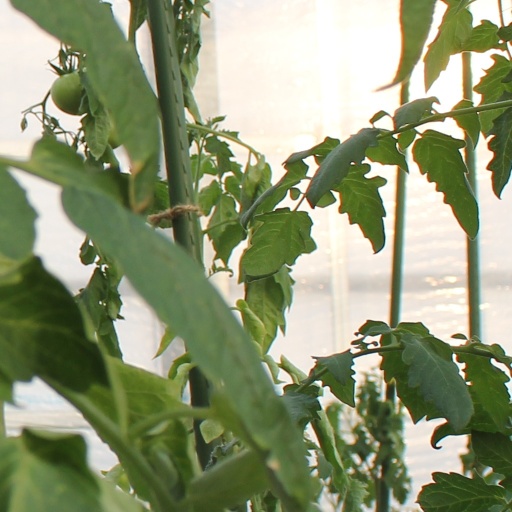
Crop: tomato